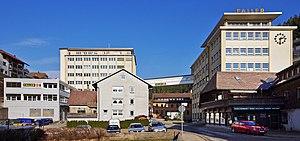
Faller est une société allemande de création et fabrication de maquettes à différentes échelles et éléments de décor pour réseau de modélisme ferroviaire, de modélisme militaire et de modélisme d'attraction foraines. La société Faller a également développé pour les réseaux ferroviaire le Car-System permettant de faire évoluer sur les réseaux miniatures, en plus des trains, des véhicules routiers.